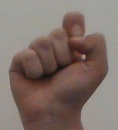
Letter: fa